Edward Joseph McCarthy

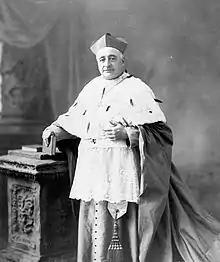

Archbishop Edward Joseph McCarthy (25 January 1850 – 26 January 1931) was a Canadian Roman Catholic priest and archbishop.